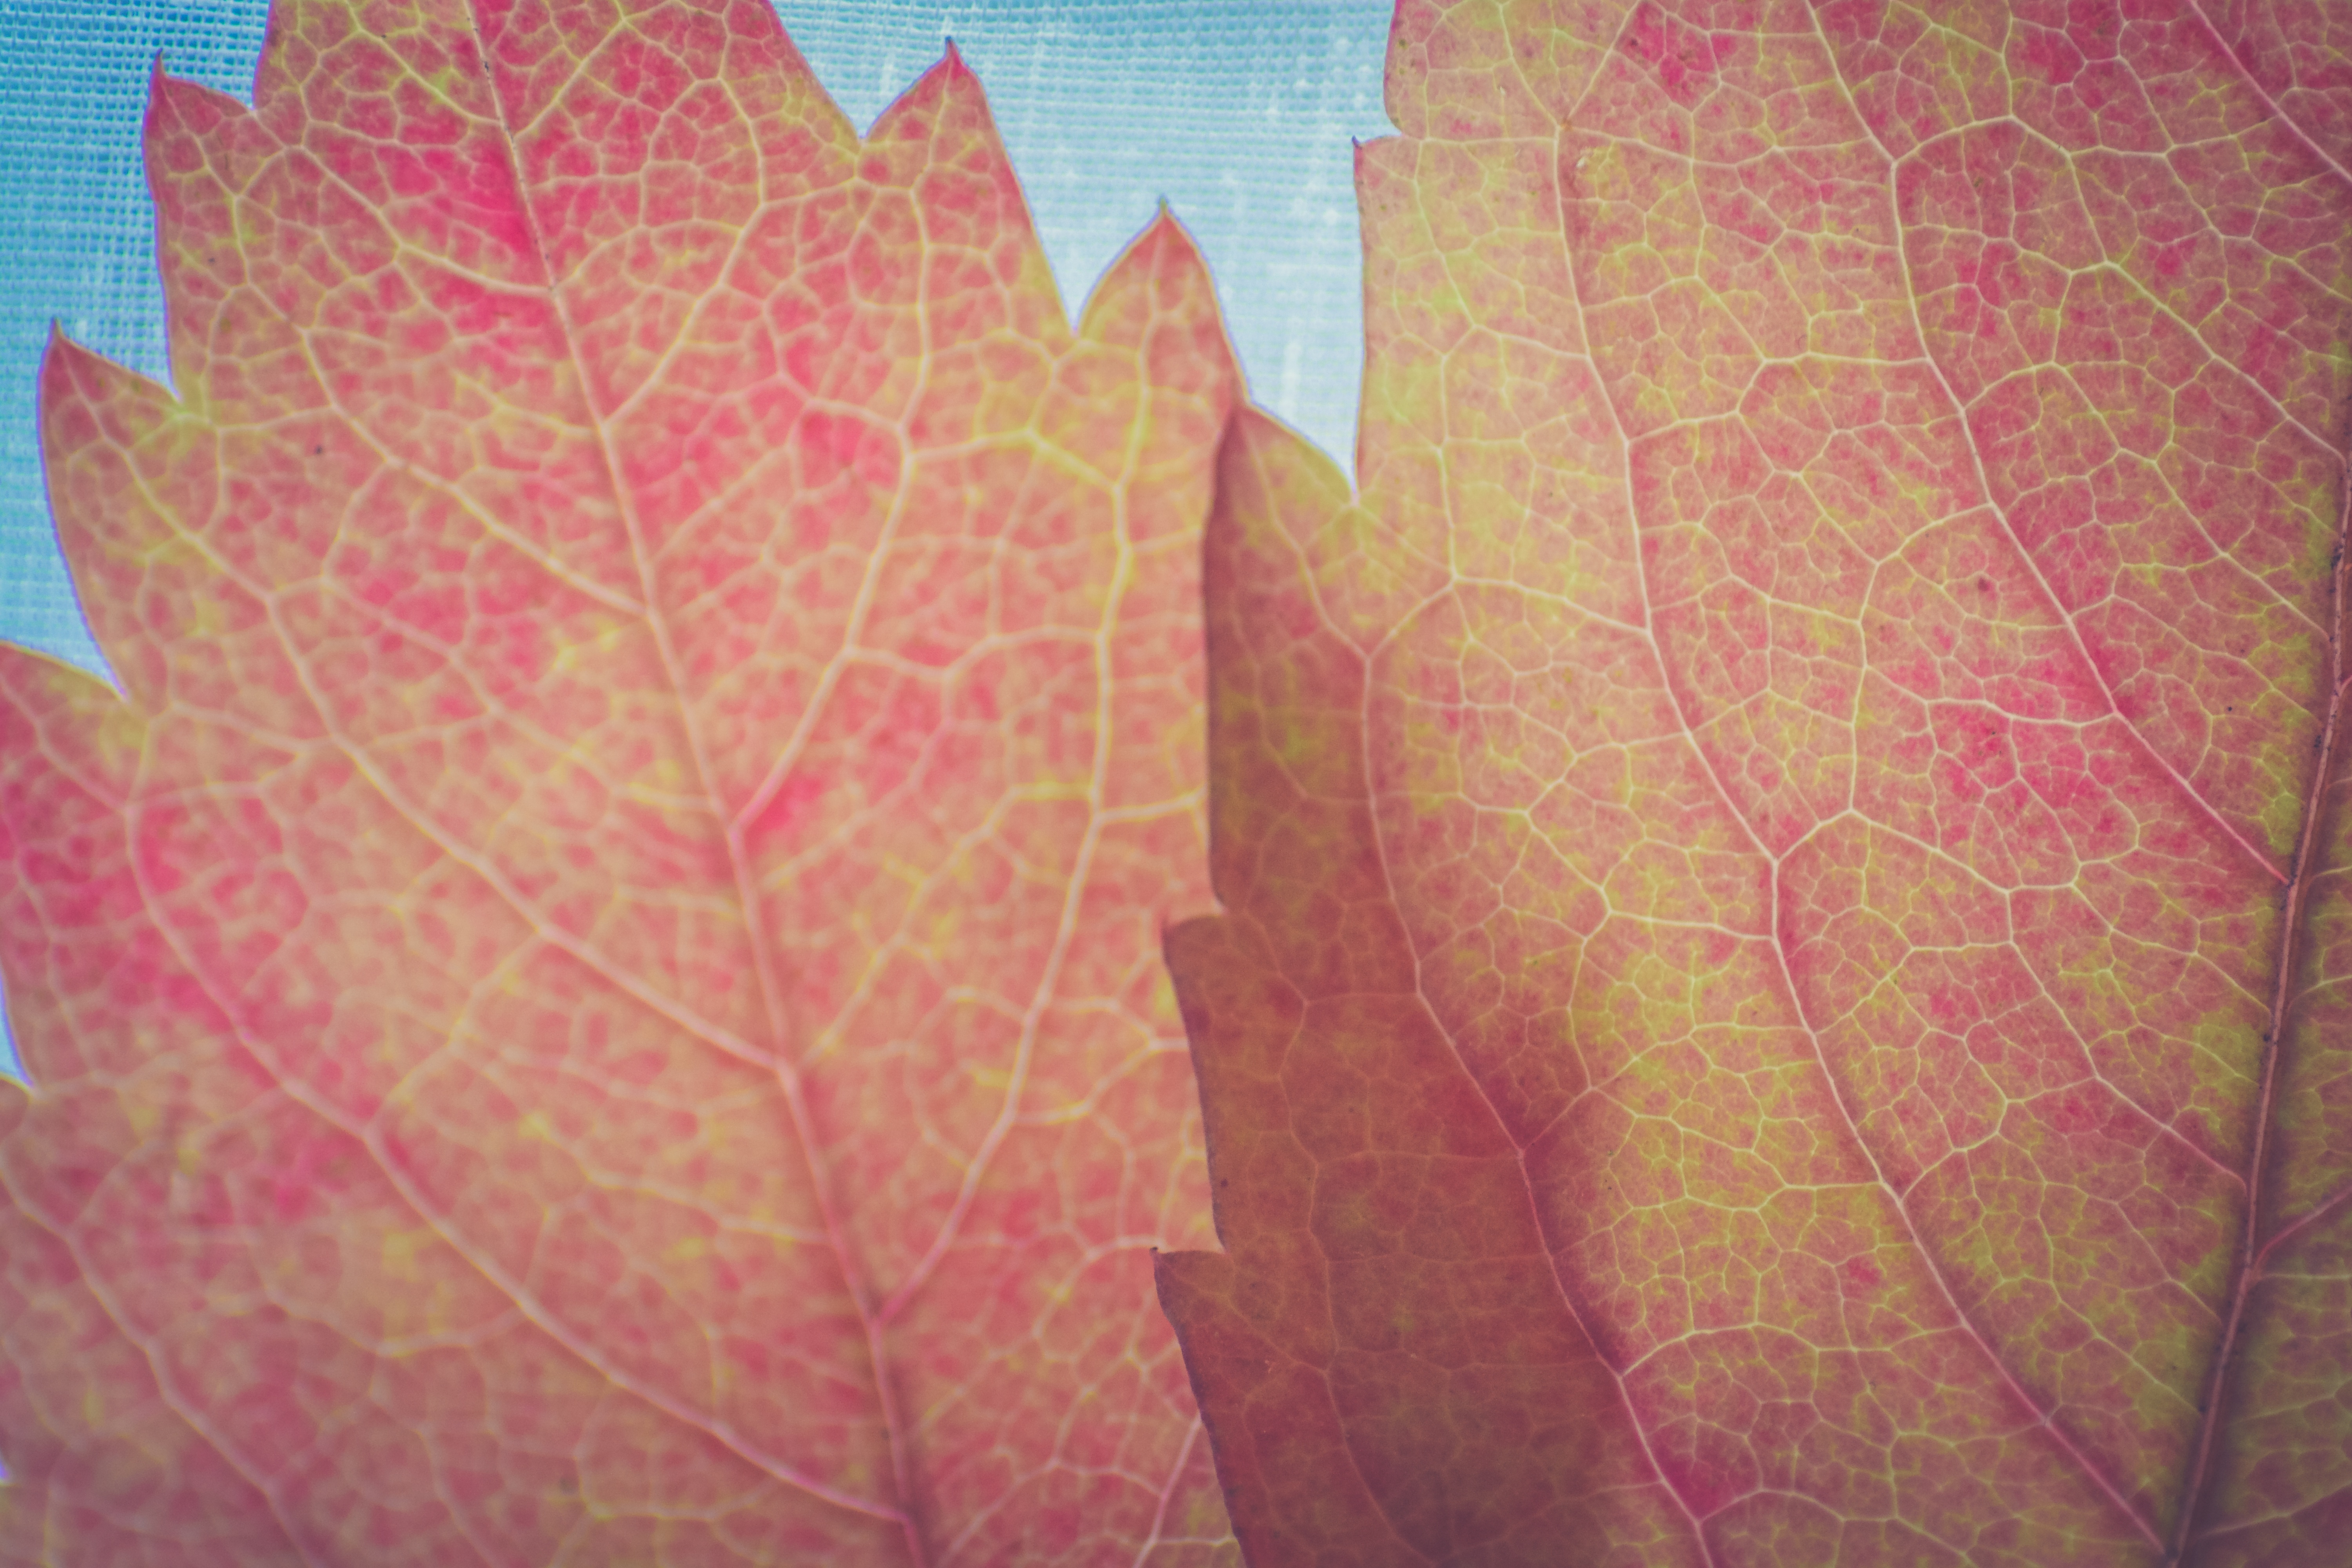
tree, plant, leaf, flower, petal, pattern, red, color, autumn, pink, maple leaf, design